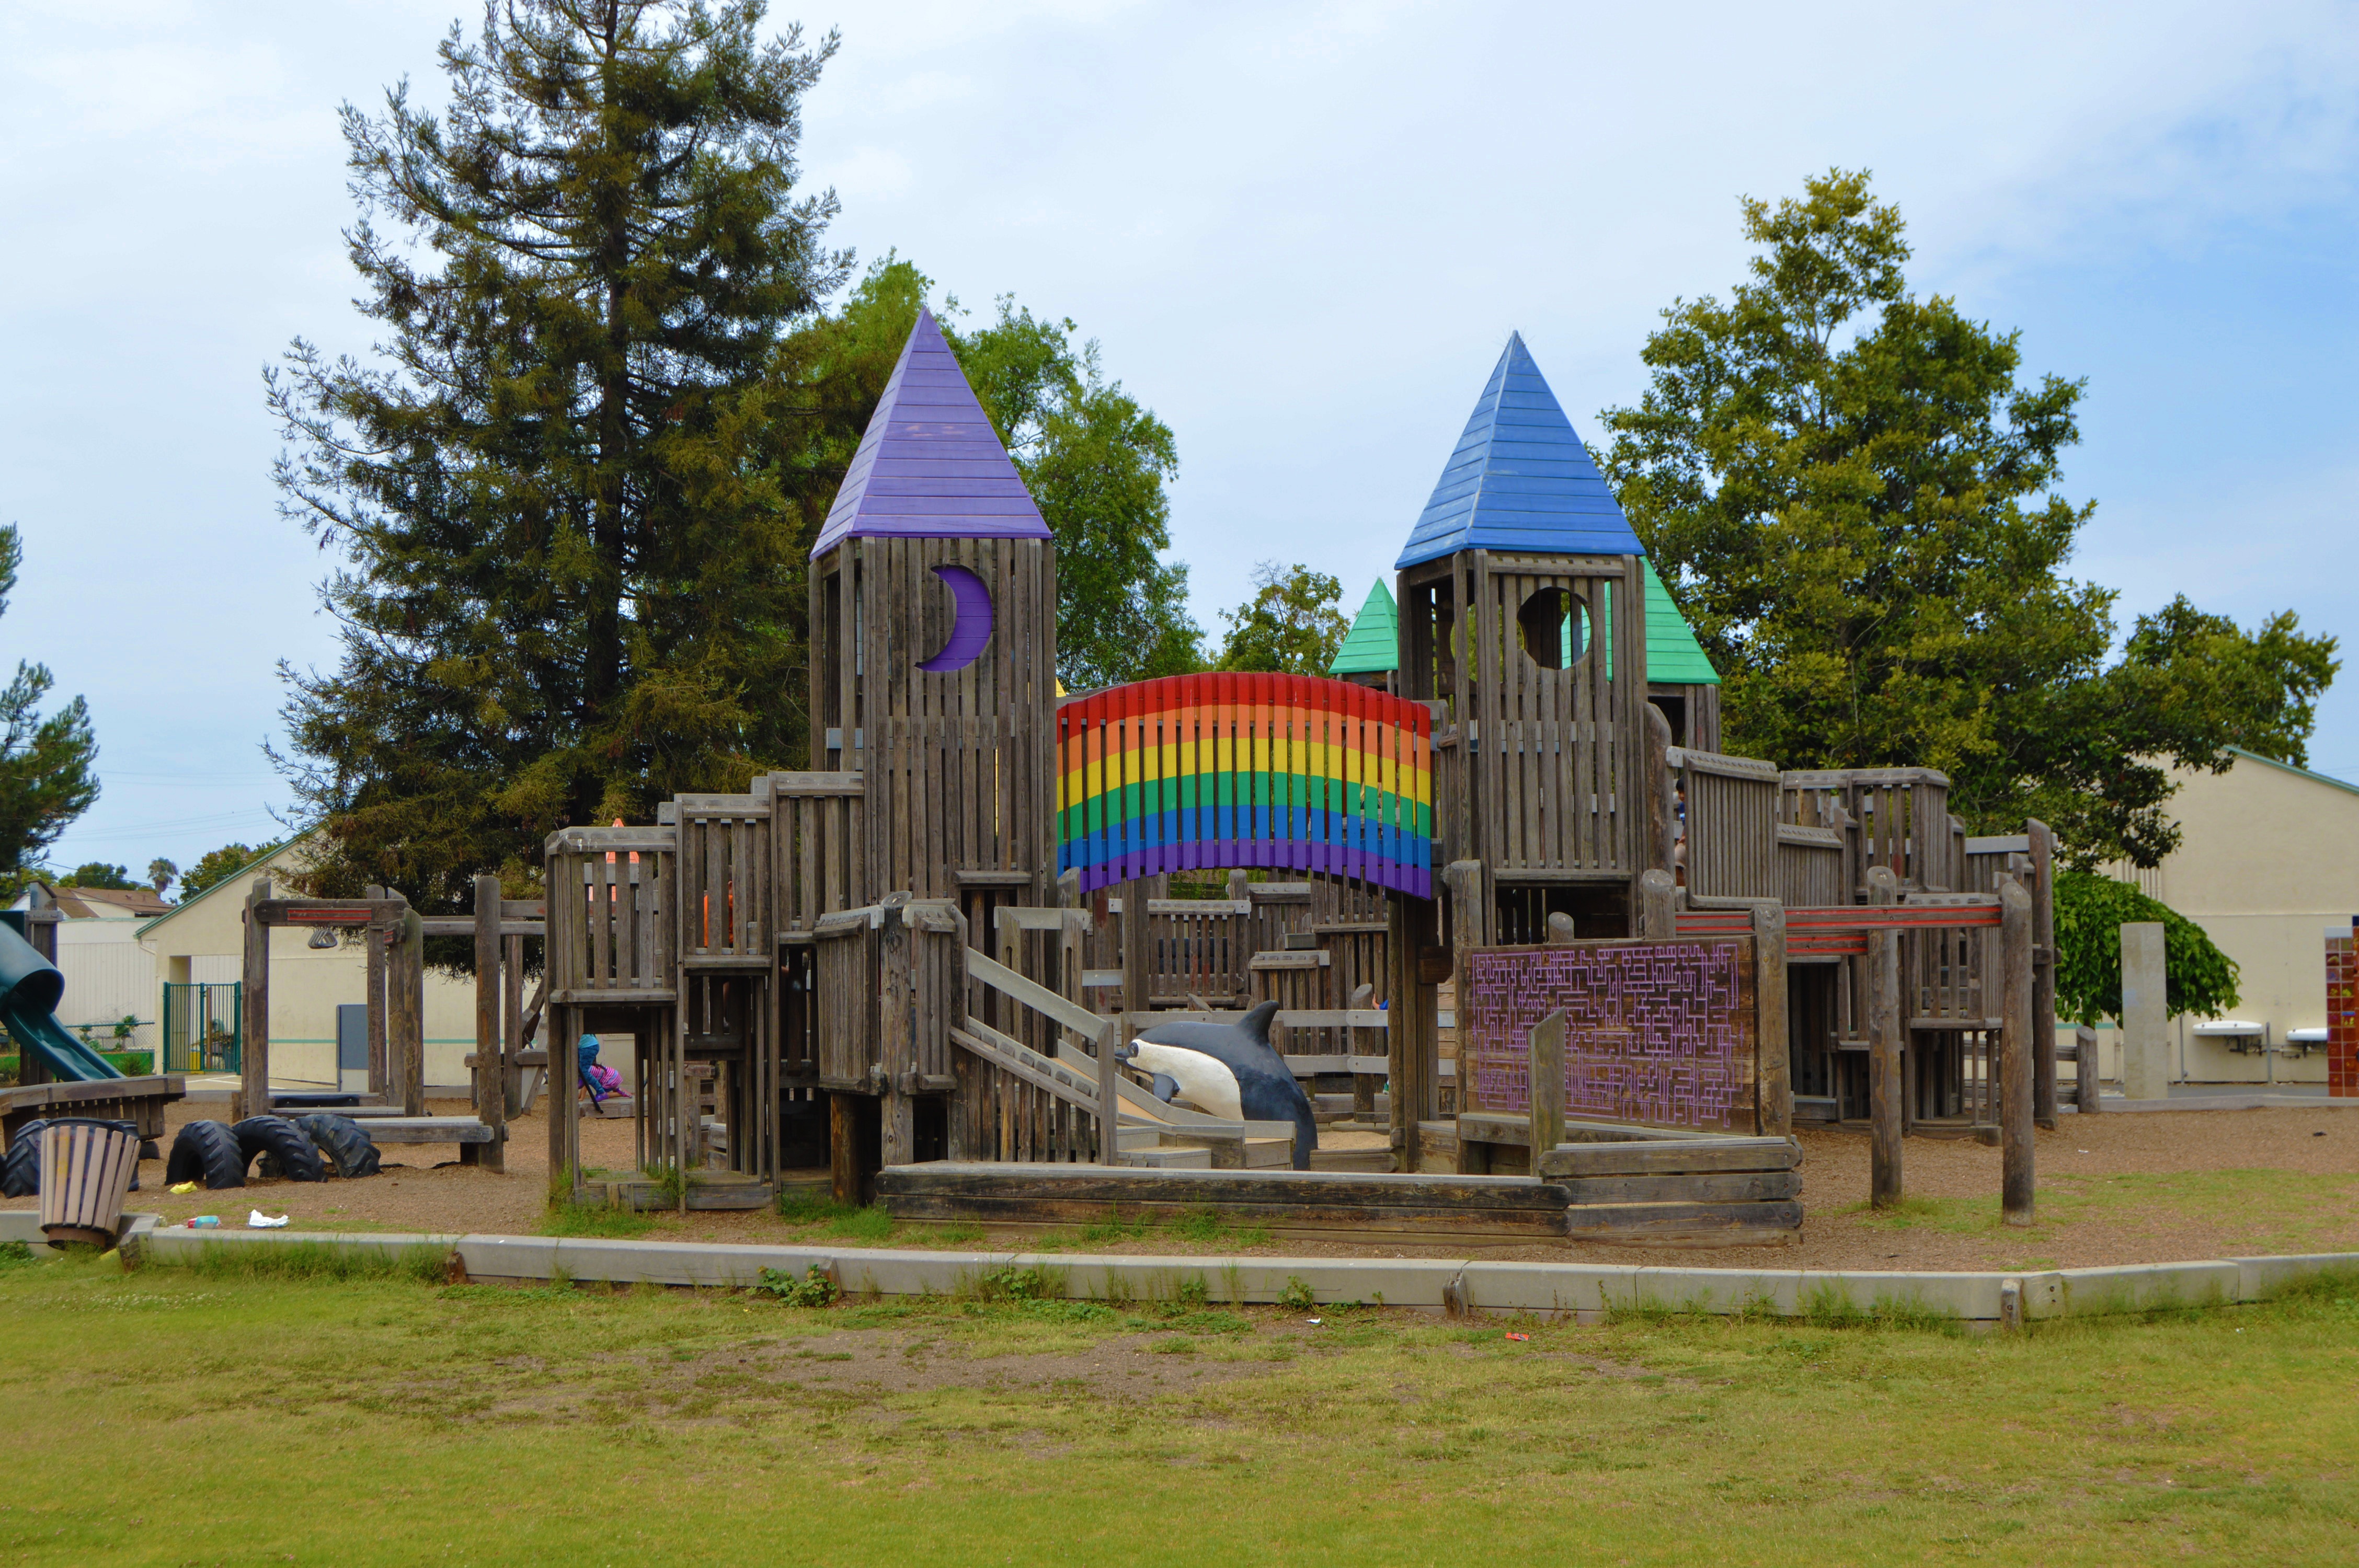
nature, book, creative, people, girl, boy, city, home, summer, recreation, amusement park, park, child, garden, blanket, baby, childhood, public space, education, preschooler, caucasian, kids, rainbow, fun, drawing, happy, happiness, resort, playground, toddler, little, funny, kindergarten, school, learning, estate, nursery, preschool, kids playing, preschool children, toddlers playing, school children, school kids, outdoor recreation, children learning, kids learning, kids school, human settlement, outdoor play equipment